Tone cluster

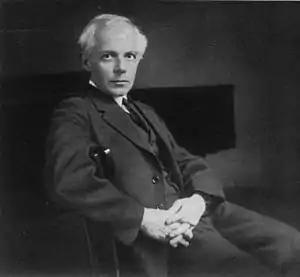
Béla Bartók and Henry Cowell met in December 1923. Early the next year, the Hungarian composer wrote Cowell to ask whether he might adopt tone clusters without causing offense.

The next known compositions after Charpentier's to feature tone clusters are Charles-Valentin Alkan's "Une fusée" (A Rocket) Op. 55, published in 1859, and his "Les Diablotins" (The Imps), a miniature from the set of 49 "Esquisses" (sketches) for solo piano, published in 1861.